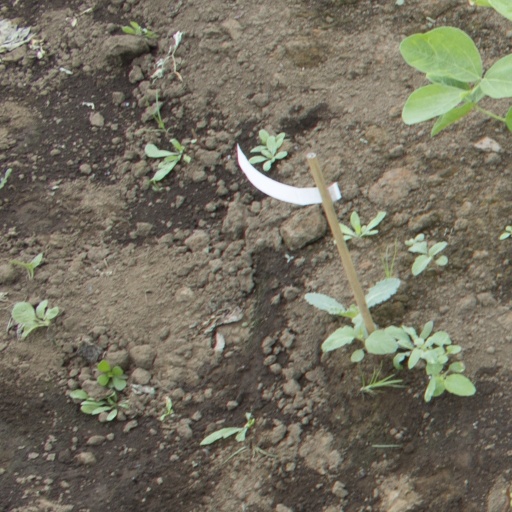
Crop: soybean